USS Wasp (LHD-1)

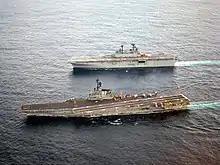
"Wasp" cruising alongside the aircraft carrier in September 1989

"Wasp" has medical and dental facilities capable of providing intensive medical assistance to 600 casualties, whether combat incurred or brought aboard ship during humanitarian missions. The ship's corpsmen also provide routine medical/dental care to the crew and embarked personnel. Major medical facilities include four main and two emergency operating rooms, four dental operating rooms, x-ray rooms, a blood bank, laboratories, and patient wards. In addition, three battle dressing stations are located throughout the ship, as well as a casualty collecting area at the flight deck level. Medical elevators rapidly transfer casualties from the flight deck and hangar bay to the medical facilities.